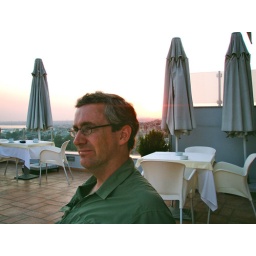
Michael enjoys the sunset over Istanbul at the Daphne Hotel roof top bar